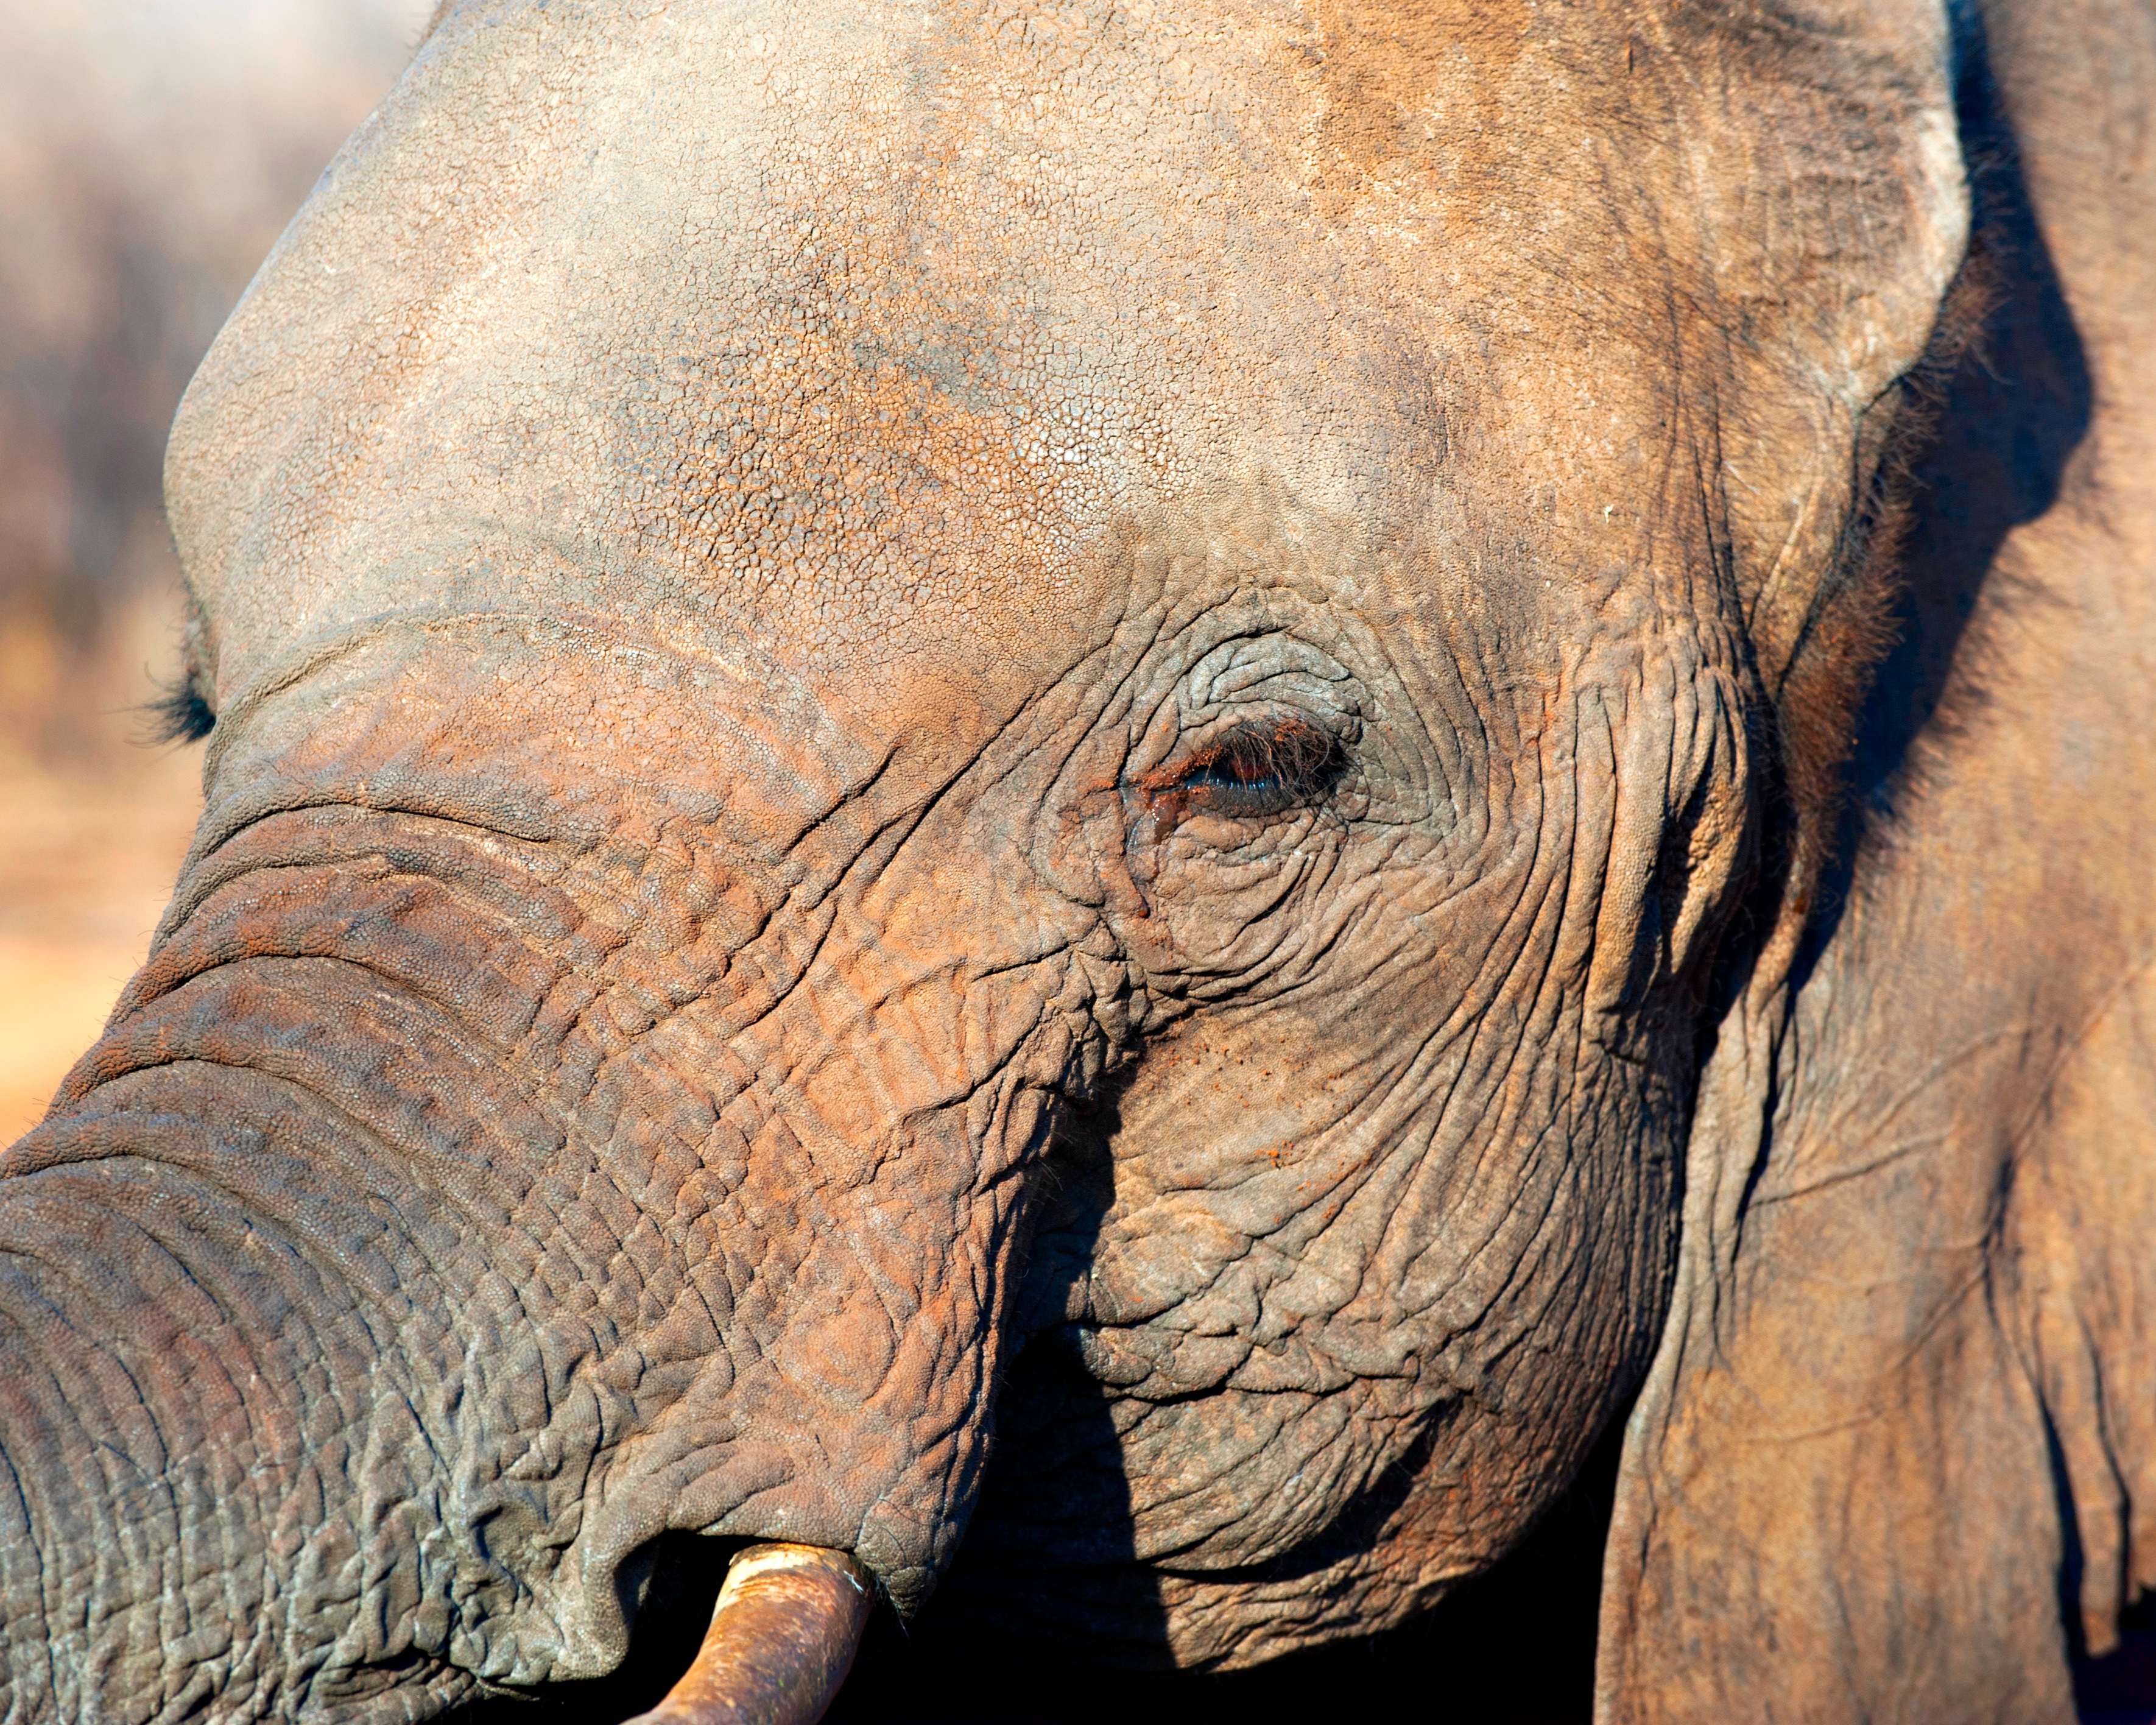
sunshine, trunk, dry, wildlife, mammal, ear, fauna, elephant, wrinkle, close up, eye, hide, skin, vertebrate, pachyderm, indian elephant, african elephant, leathery, elephants and mammoths